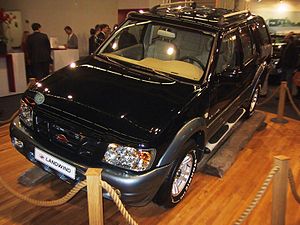
Jiangling Landwind
Jiangling Landwind eller senere Landwind X6 og Landwind X9, er en offroader fra den kinesiske bilfabrikant Jiangling Motors.